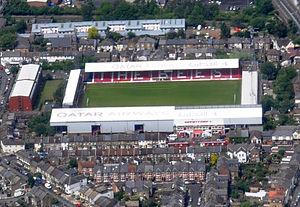
Brentford est une localité du Grand Londres au confluent de la Tamise et de la rivière Brent, situé à une douzaine de kilomètres au sud-ouest du centre de Londres, et traversée par la A4. Elle fut construite à proximité d'un passage à gué sur la rivière Brent, ce qui lui valut son nom. Avant 1965, Brentford était la capitale du comté de Middlesex.
Le Championnat d'Europe féminin de football 2022 est la treizième édition du Championnat d'Europe féminin de football, une compétition de l'Union des associations européennes de football rassemblant les meilleures sélections nationales féminines européennes. Organisée en Angleterre, la compétition devait se dérouler du 7 juillet au 1ᵉʳ août 2021, mais le 23 avril 2020, l'UEFA décide de la reporter d'un an en raison de la pandémie de Covid-19 qui sévit alors en Europe, et du report en conséquence de l'Euro 2020 masculin et des Jeux olympiques 2020 à l'été 2021. Elle se jouera donc du 6 au 31 juillet 2022.